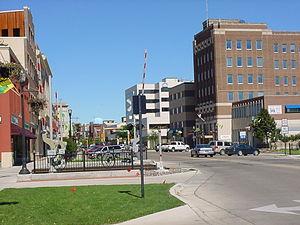
Fargo est une ville de l’État du Dakota du Nord, aux États-Unis. Avec 115 863 habitants, c'est la plus grande ville de l'État.